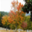
Label: maple_tree